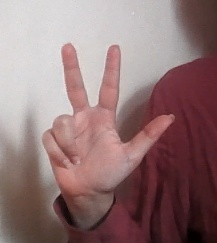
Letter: al